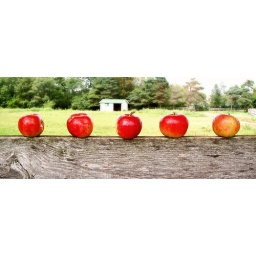
I was feeding horses with these apples with my friend by her lake house.